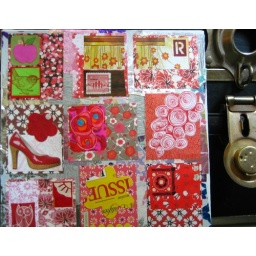
in context - red paper quilt